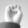
ASL letter: E